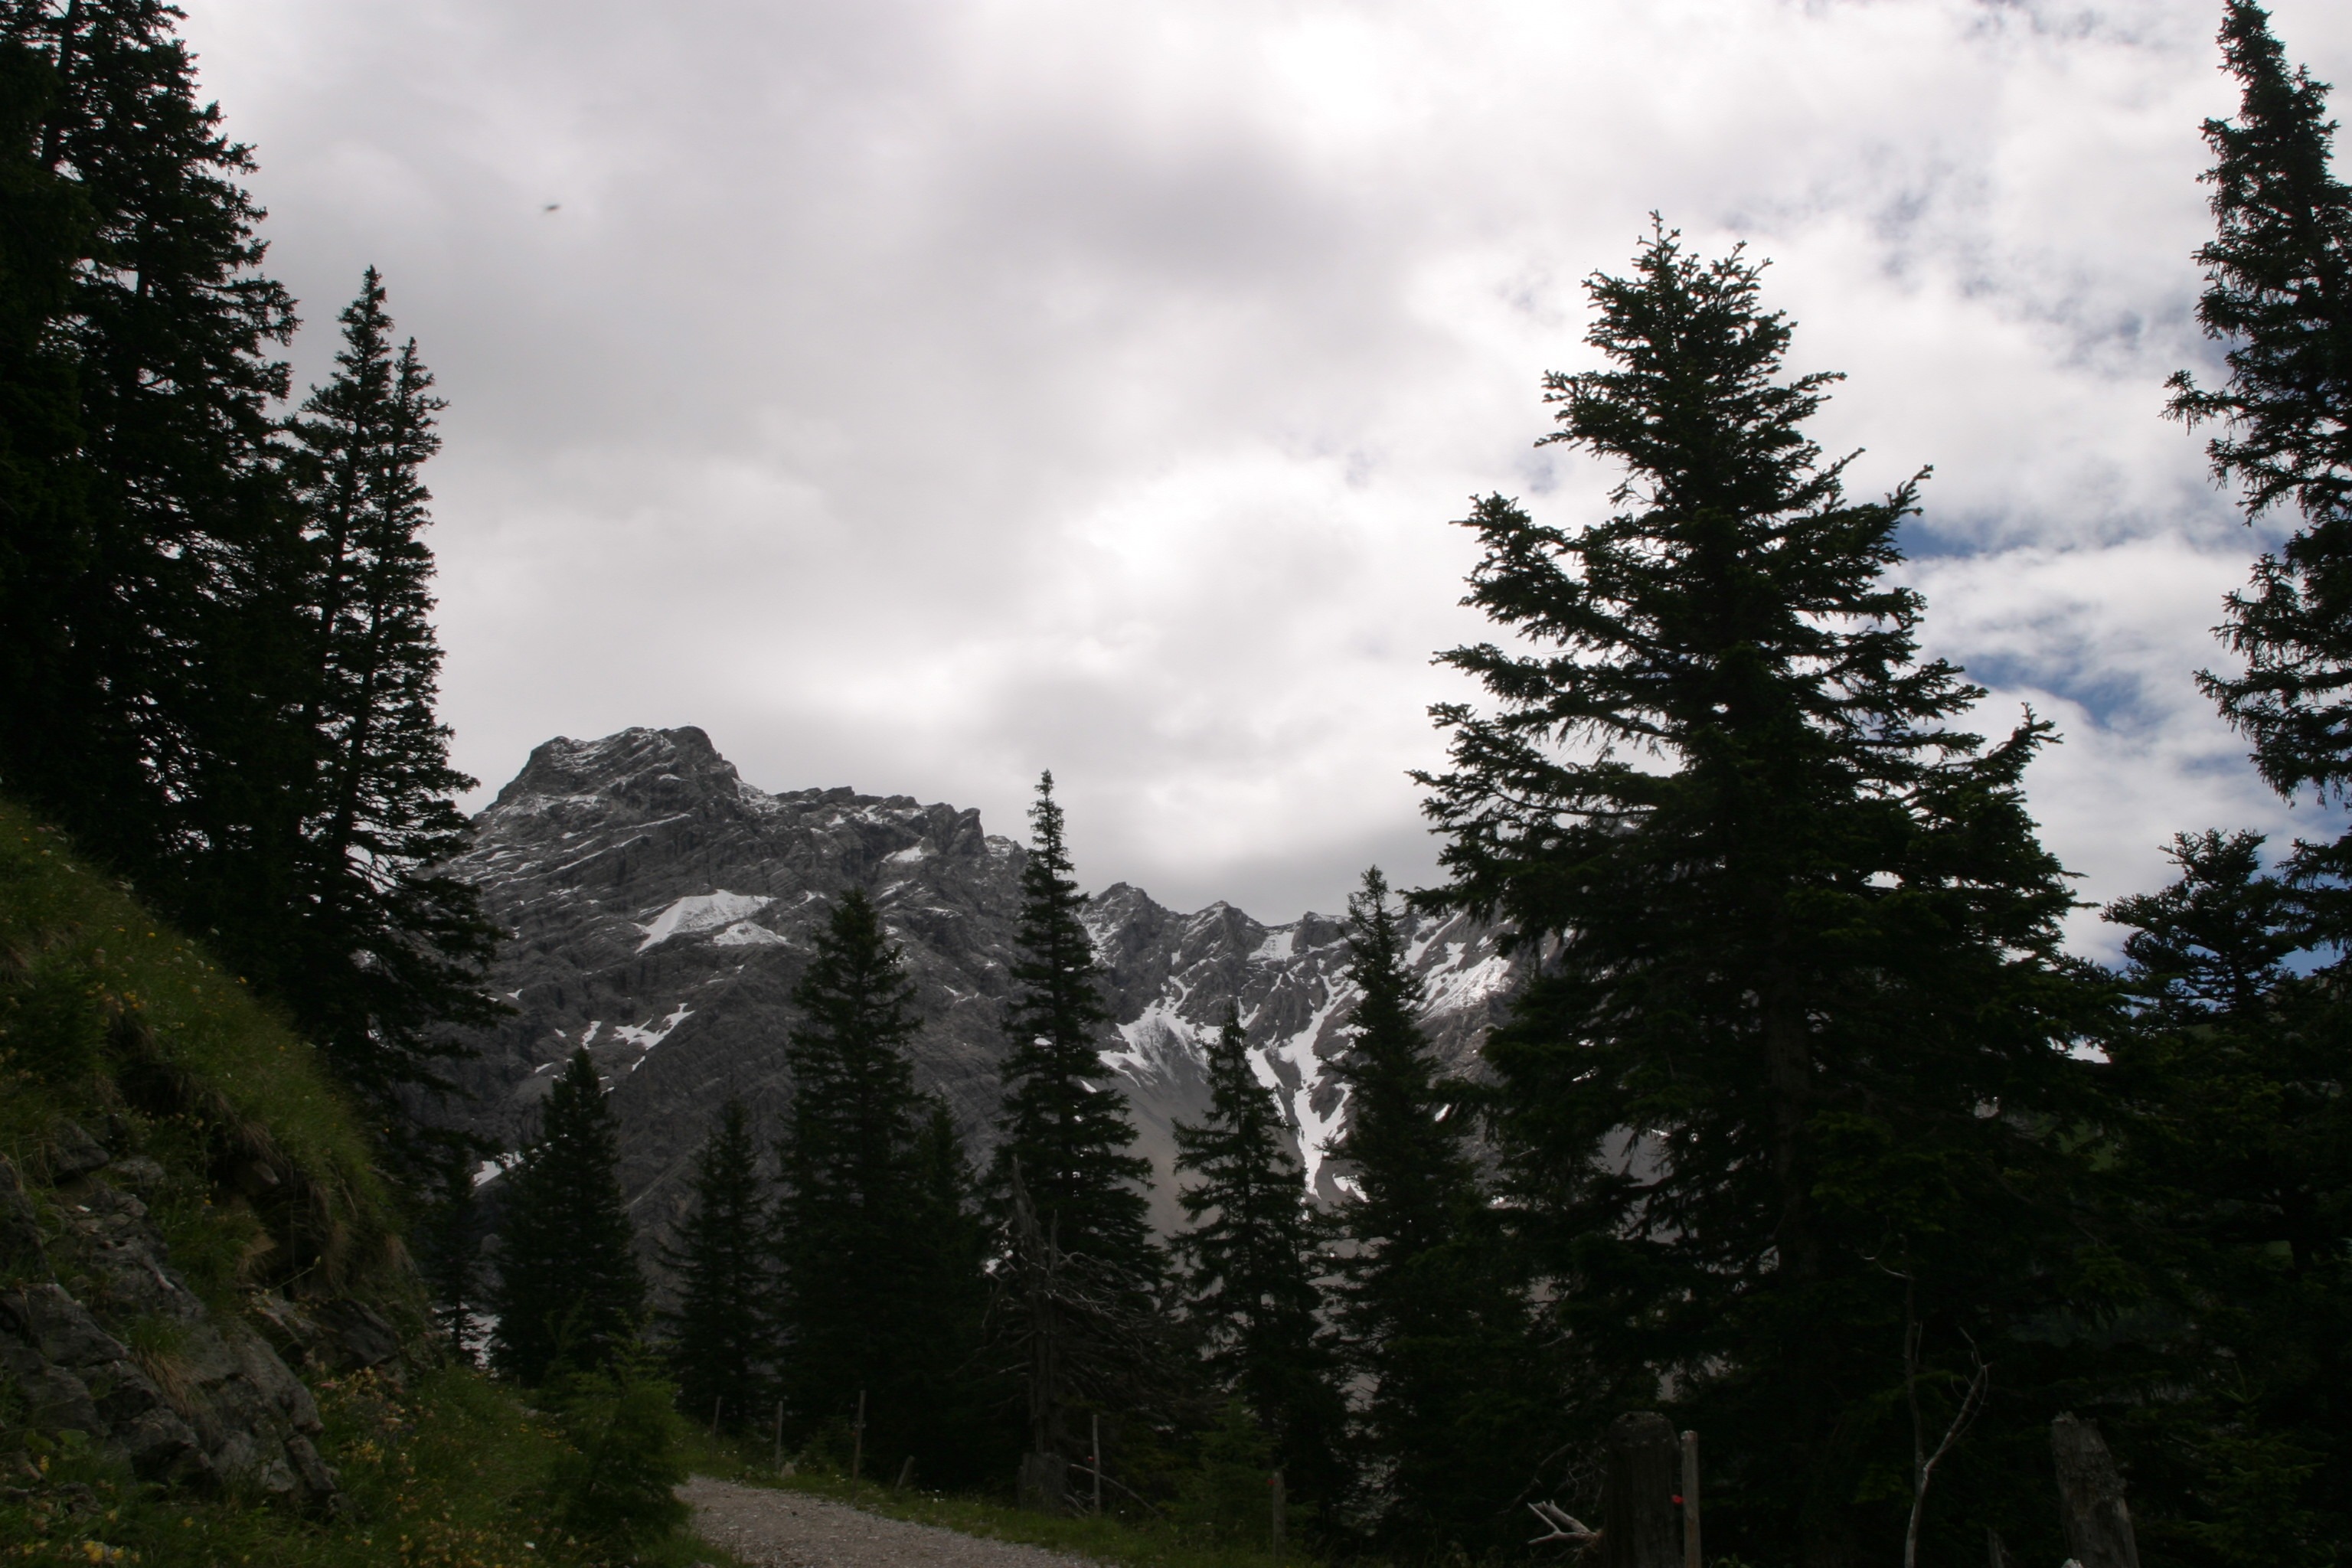
tree, nature, forest, wilderness, mountain, plant, sky, mountain range, ridge, austria, clouds, mountains, alps, habitat, mood, voralberg, geographical feature, atmospheric phenomenon, woody plant, mountainous landforms, temperate coniferous forest, gamperdona valley